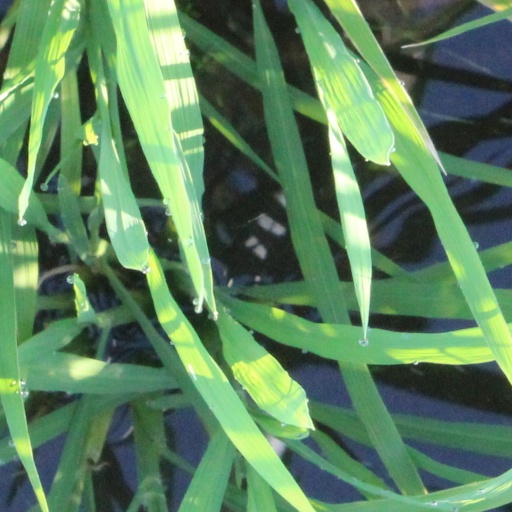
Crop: rice